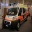
Label: ambulance